The Tearoom

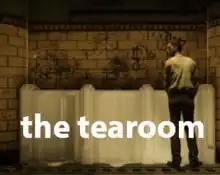
itch.io header art

The Tearoom is a 2017 game by independent developer Robert Yang. Described by the creator as a "historical public bathroom simulator", "The Tearoom" is an erotic game that simulates the experience of participating in 'tearoom' public sex, also known as cottaging, with the goal of avoiding interference with the police. Taking inspiration from the 1970 non-fiction book "Tearoom Trade" and a 1962 public sex bust by police in Mansfield, Ohio, Yang developed the game as a political commentary on the past and present traditions of queer sex and persecution of sex by police. Upon release, "The Tearoom" received attention from publications and academics about the relevance of its historical subject matter and the effectiveness of its gameplay to convey themes of uncertainty and danger.